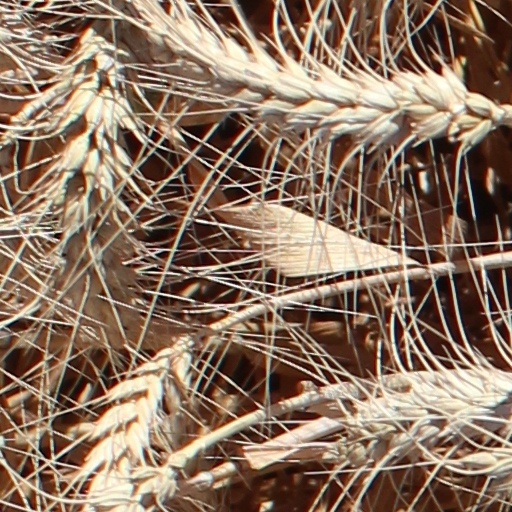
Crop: wheat